List of airports in Nigeria

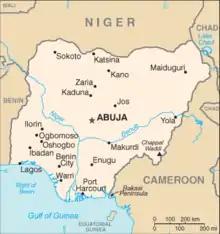
Map of Nigeria

This is a list of airports in Nigeria, grouped by type and sorted by location.